Kewdale Freight Terminal

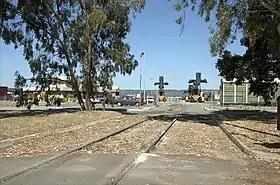
Pacific National yard, Kewdale Freight Terminal

Kewdale Freight Terminal is a large intermodal rail facility in the Perth suburb of Kewdale, Western Australia. Branching off the Kwinana freight railway, it was built in the 1960s to replace the Perth marshalling yard. It initially comprised ten narrow gauge (1067mm) and seven standard gauge (1435mm) arrival roads.